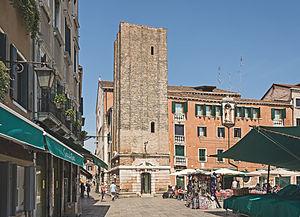
Cet article recense les églises de Venise, en Italie.
Un campo est, à Venise, un espace ouvert entouré de bâtiments.
Venise est une ville côtière du nord-est de l'Italie, sur les rives de la mer Adriatique. Elle s'étend sur un ensemble de 121 petites îles séparées par un réseau de canaux et reliées par 435 ponts. Située au milieu de la lagune vénète, entre les estuaires du Pô et du Piave, Venise est renommée pour cet emplacement exceptionnel ainsi que pour son architecture et son patrimoine culturel, qui lui valent une inscription au patrimoine mondial de l'UNESCO.